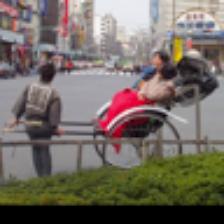
Label: NonHuman